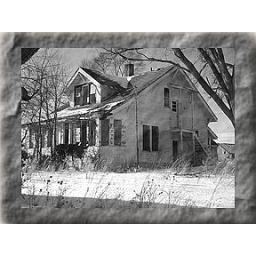
Old house in black and white with a border for layers